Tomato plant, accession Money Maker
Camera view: horizontal (90 deg, fisheye); turntable rotation: 300 degrees
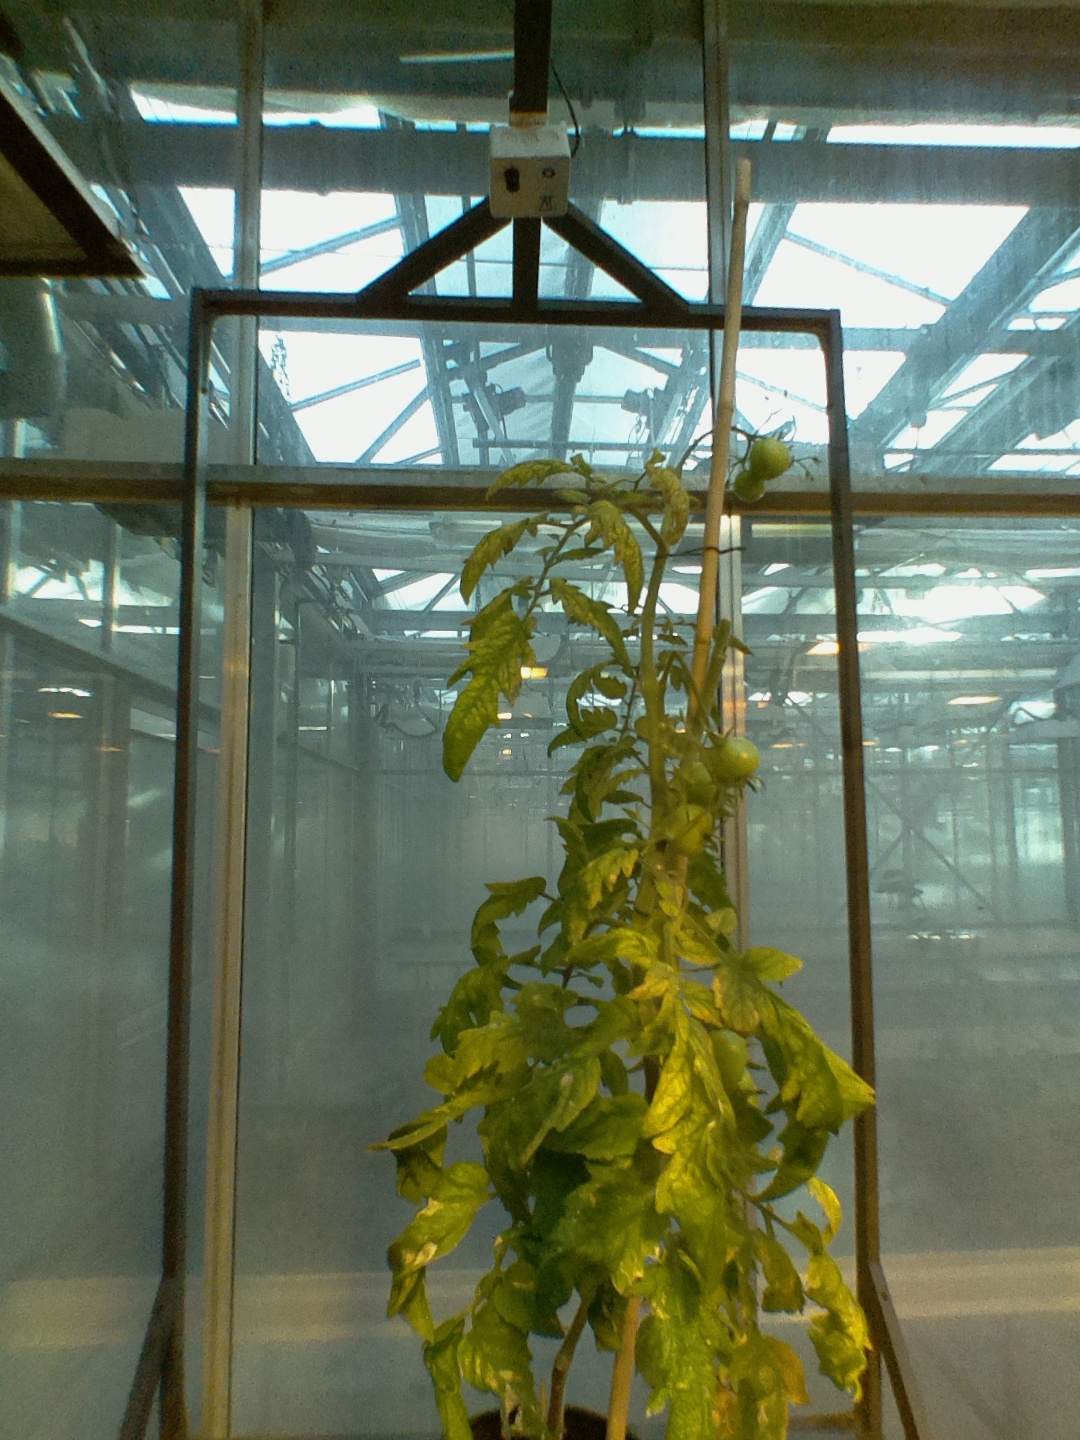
BBCH growth stage 79: 90% -100% of final fruit size